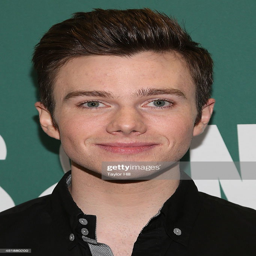
actor promotes his new book .